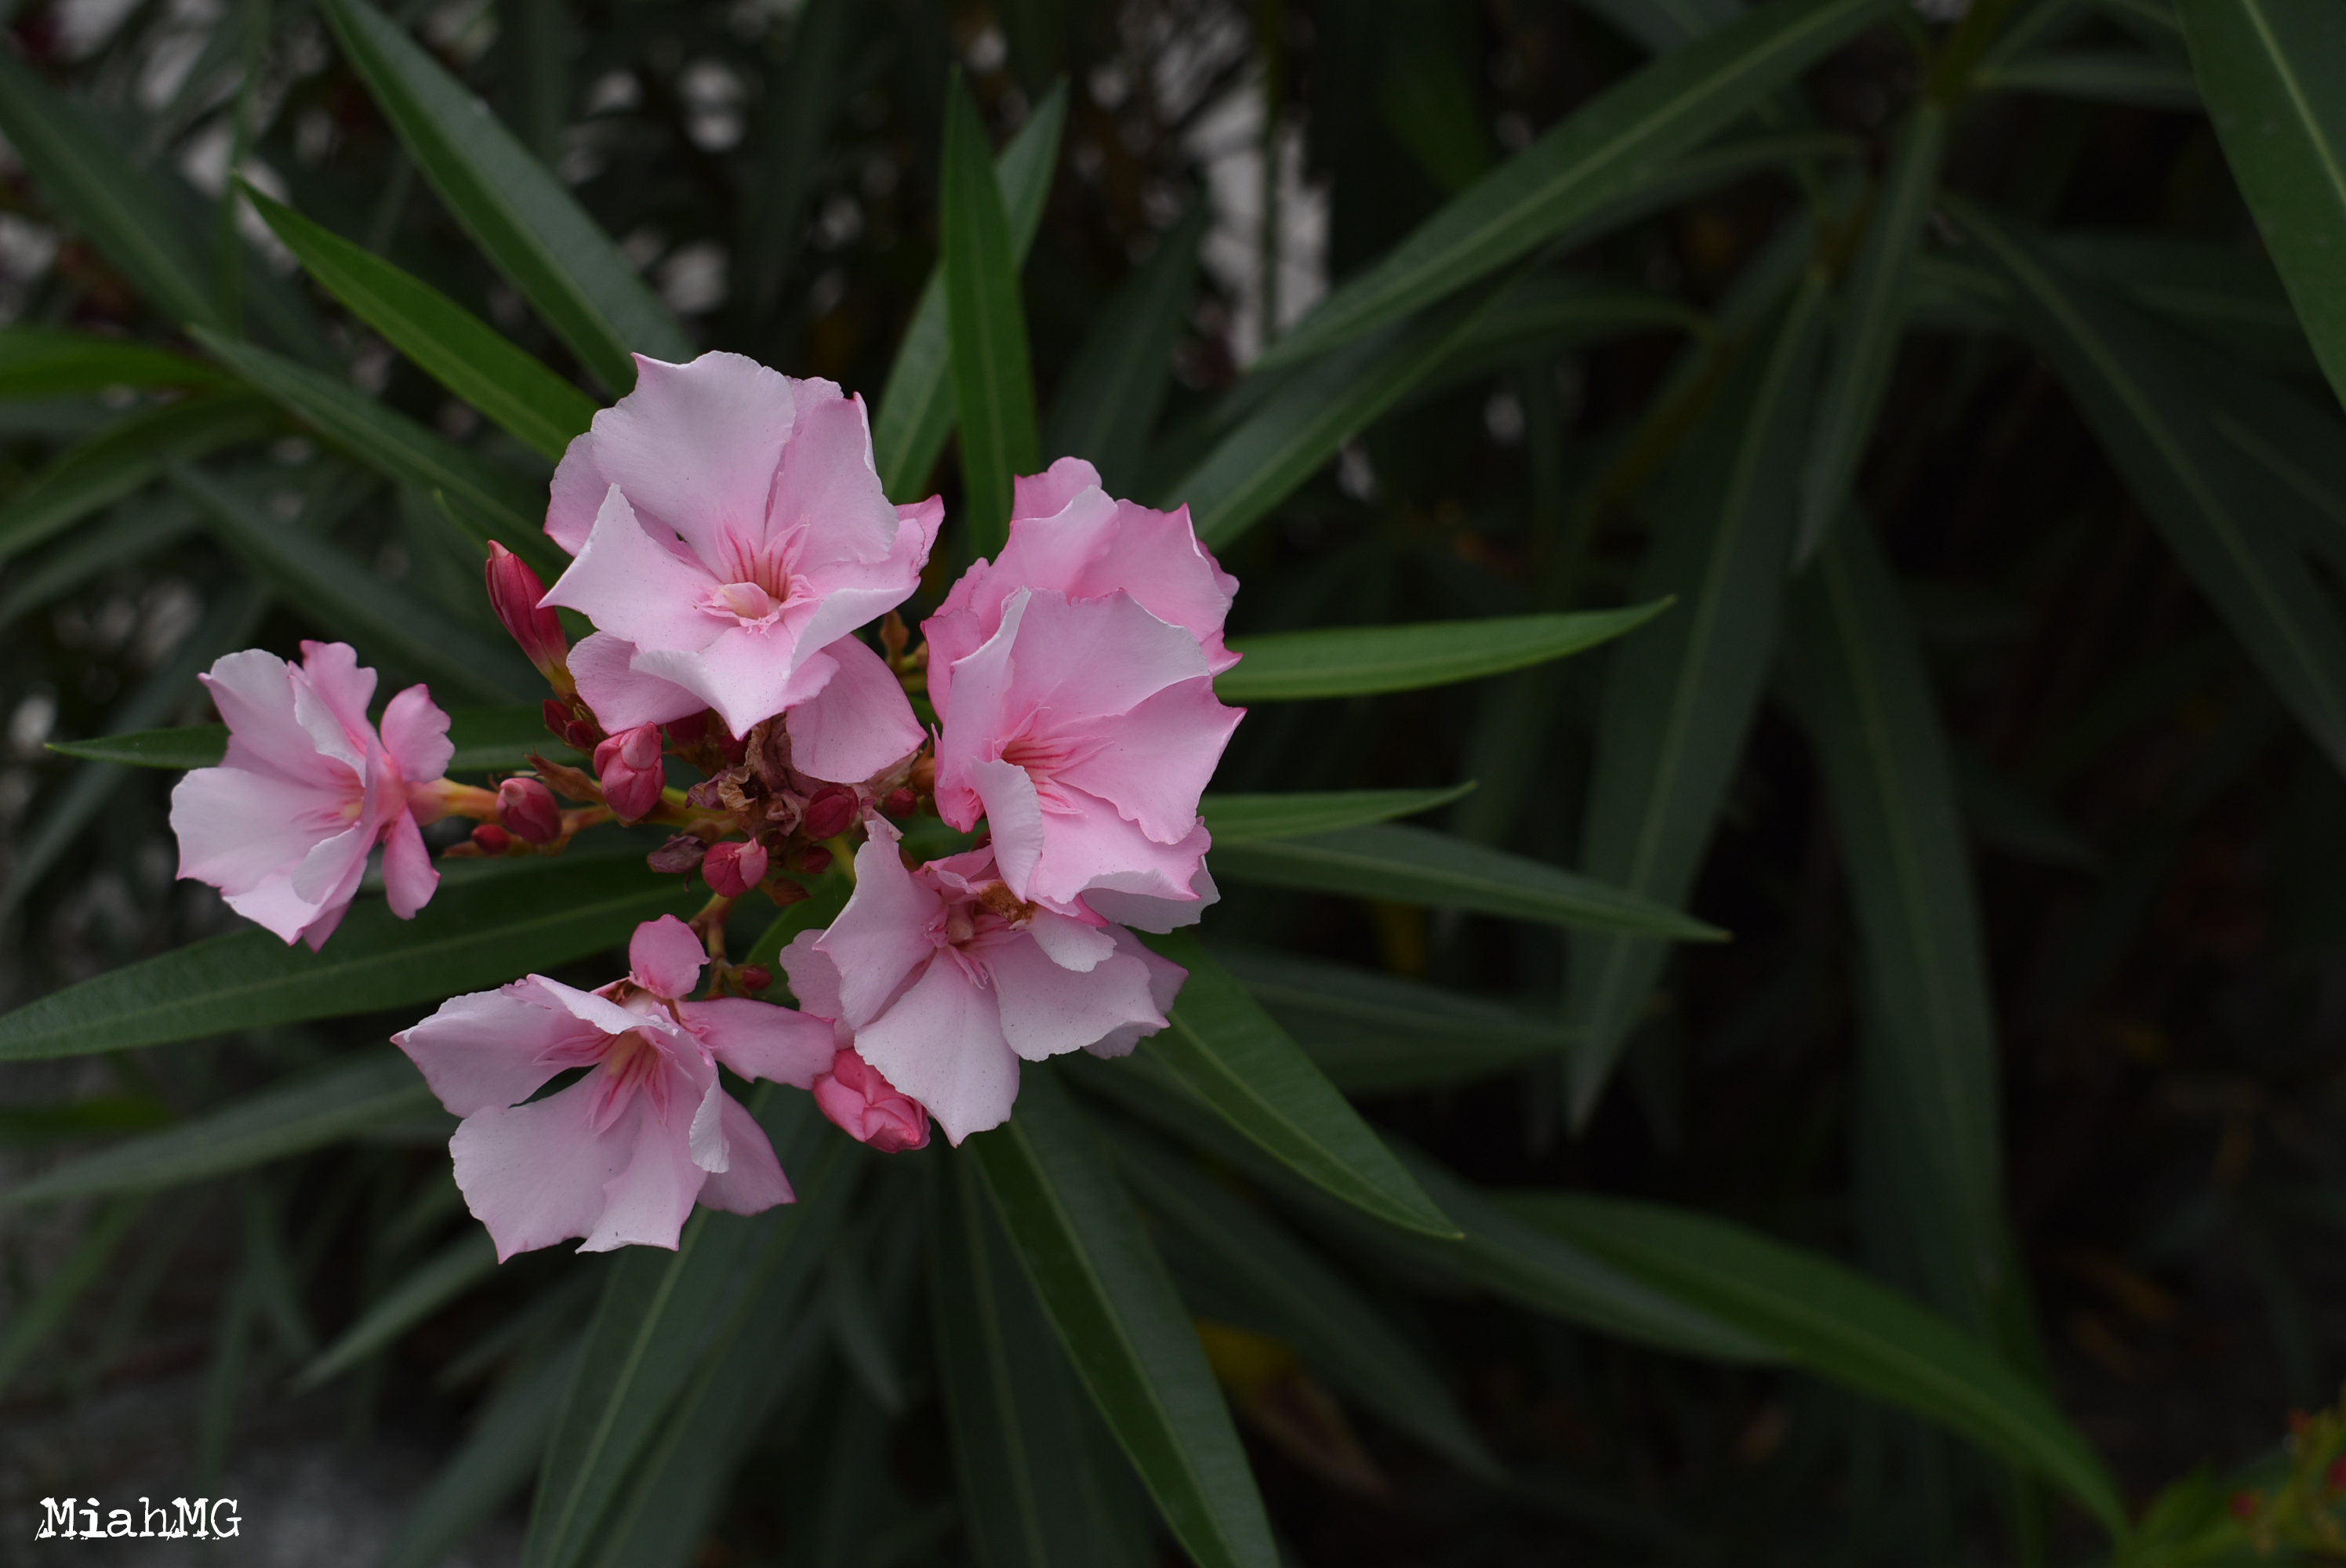
flower, pink, nature, beauty, flowering plant, petal, plant, botany, oleander, morning glory family, four o clock family, Dogbane family, impatiens, pink family, plant stem, malvales, perennial plant